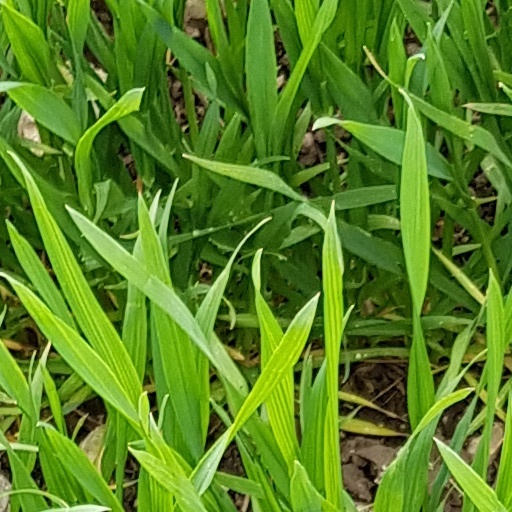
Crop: wheat